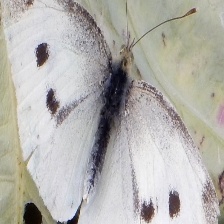
Species: CABBAGE WHITE
Butterfly family (ImageNet category): cabbage_butterfly